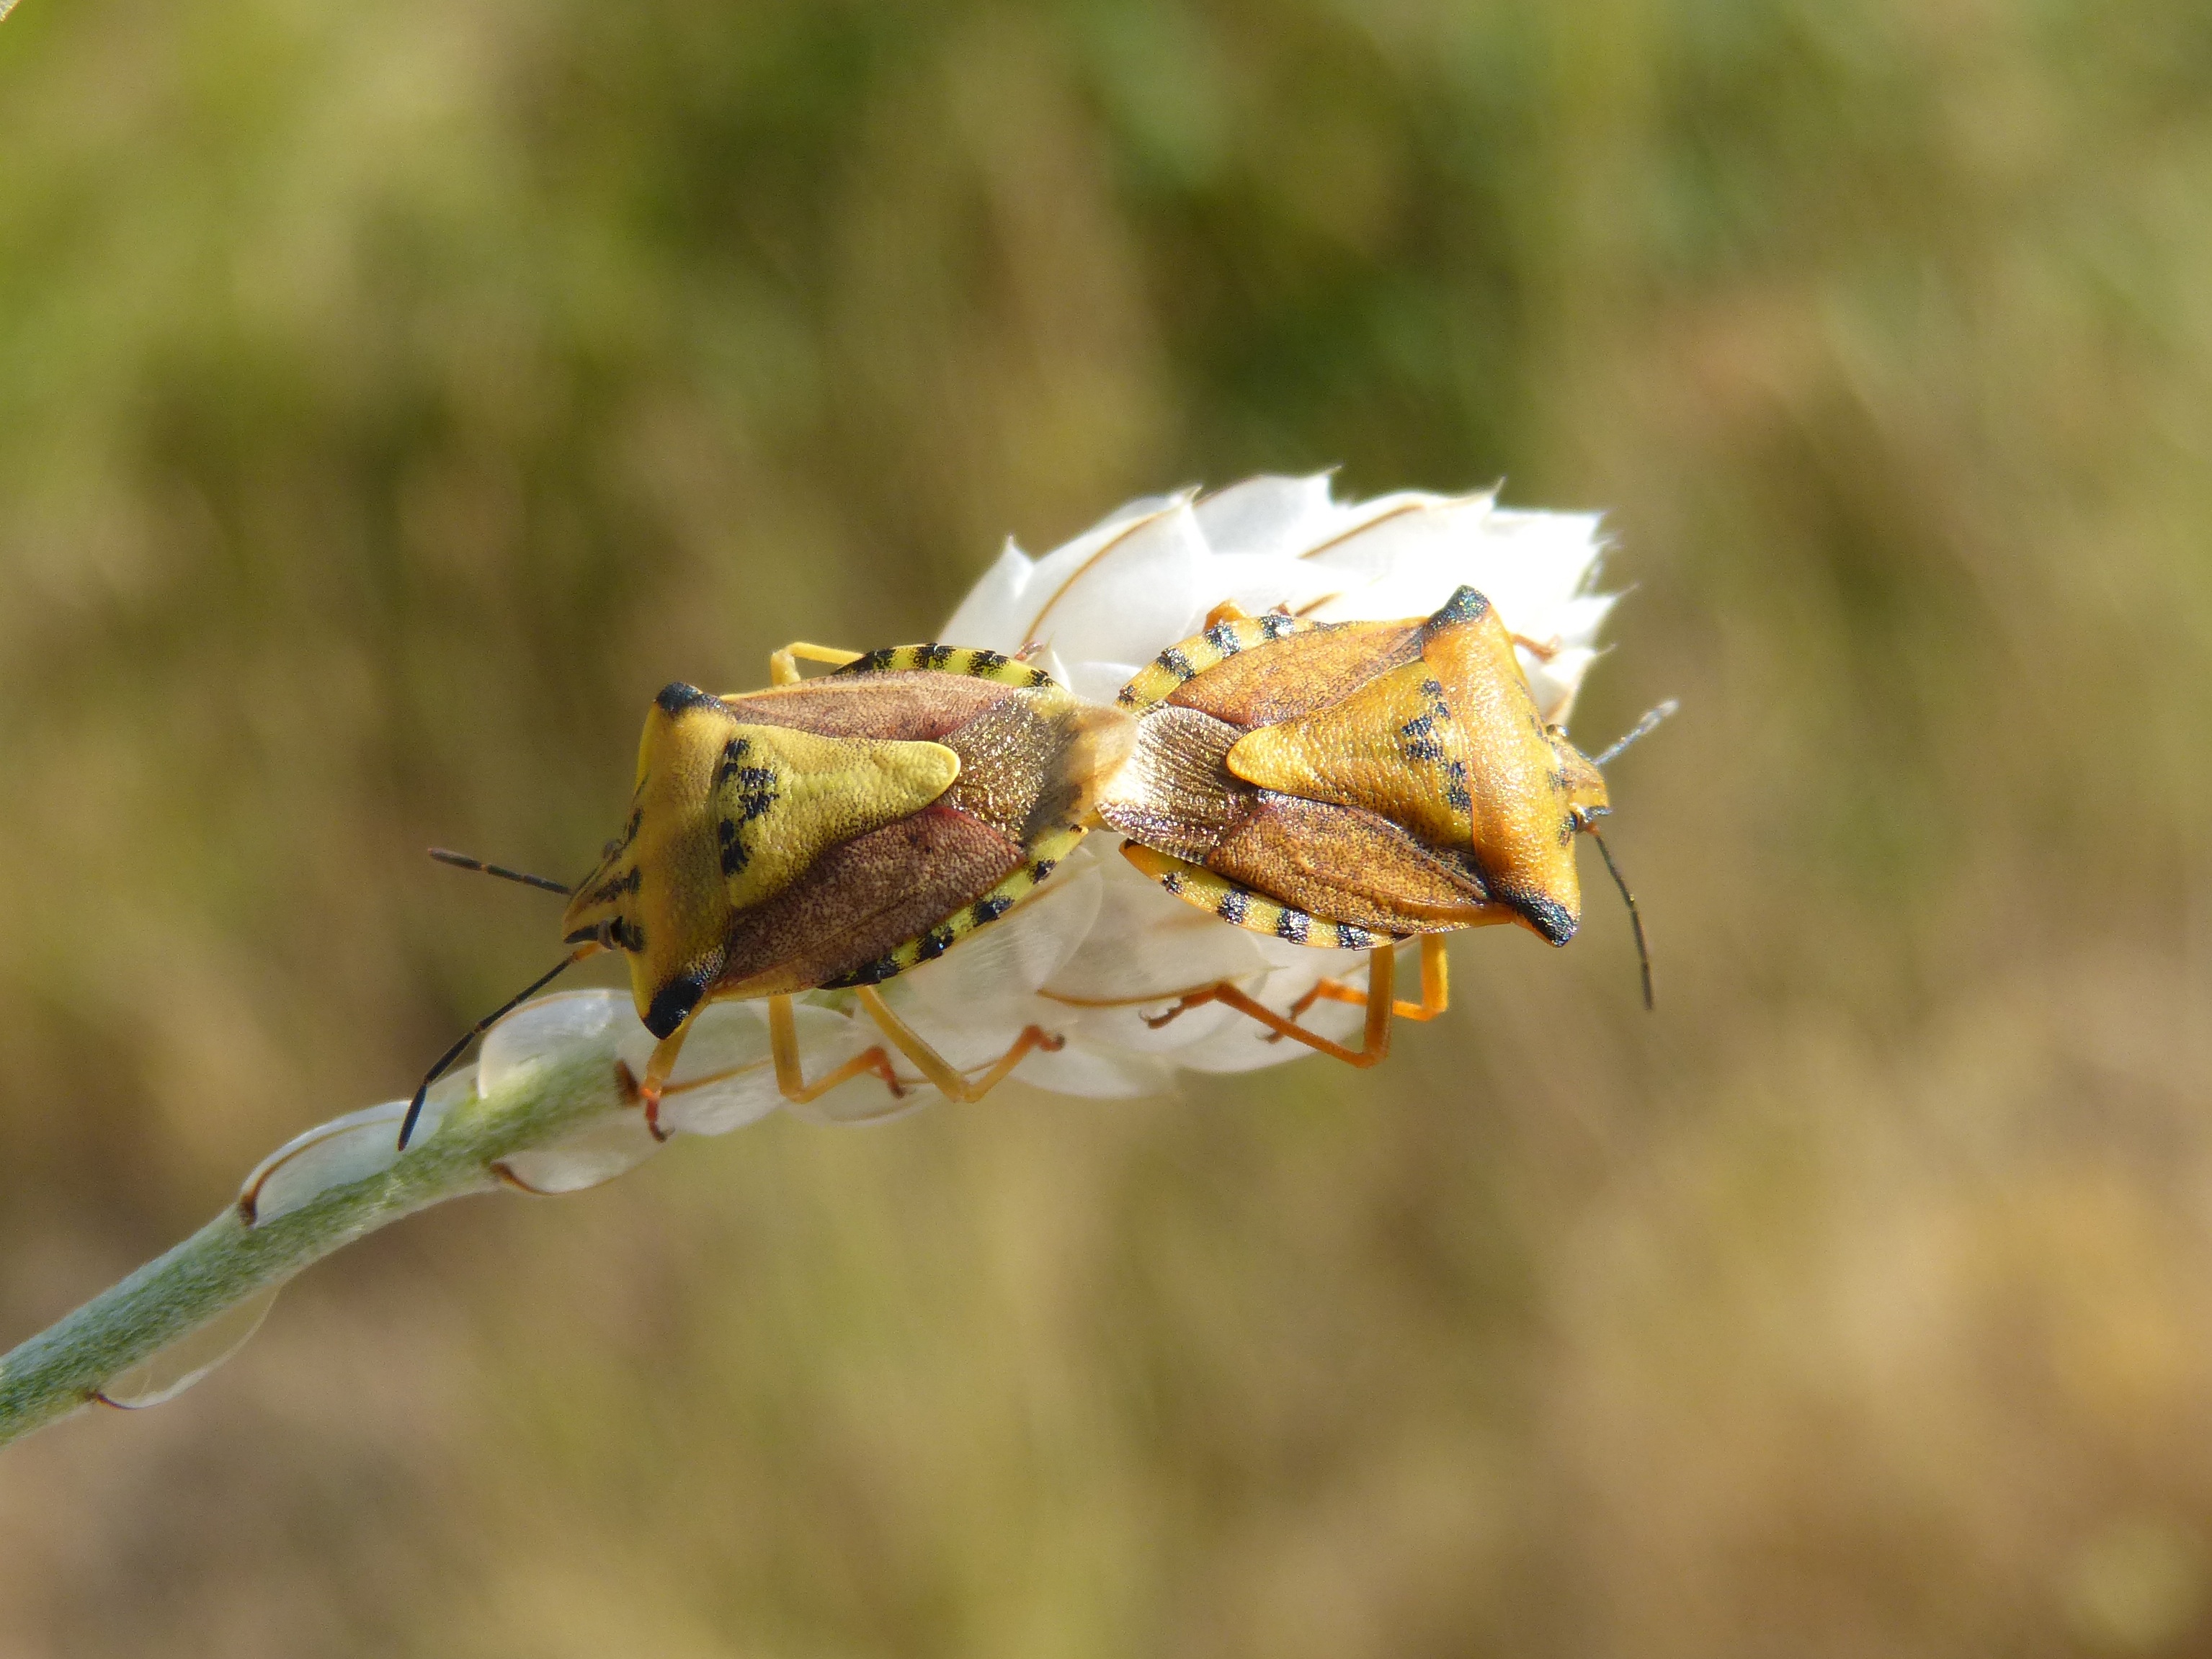
nature, branch, photography, leaf, flower, wildlife, orange, insect, autumn, moth, flora, fauna, invertebrate, close up, beetle, copulation, macro photography, arthropod, i pentatomid, dolycoris baccarum, moths and butterflies